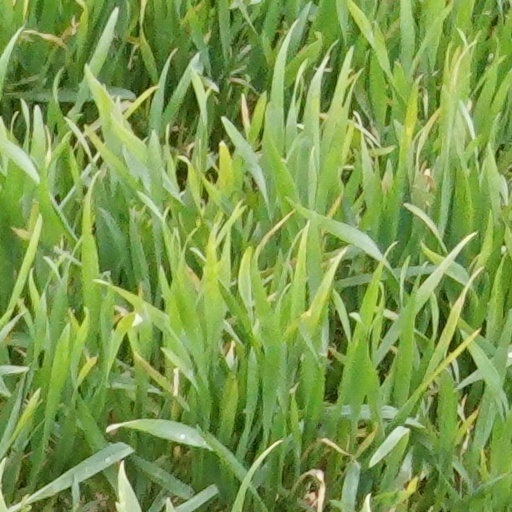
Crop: wheat